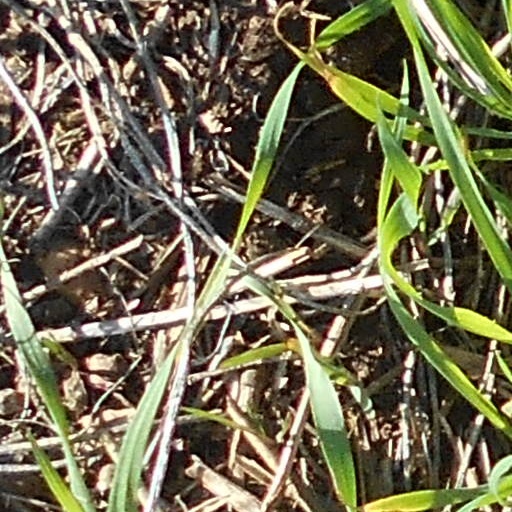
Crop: wheat